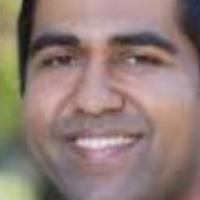
Age group: age 31-40